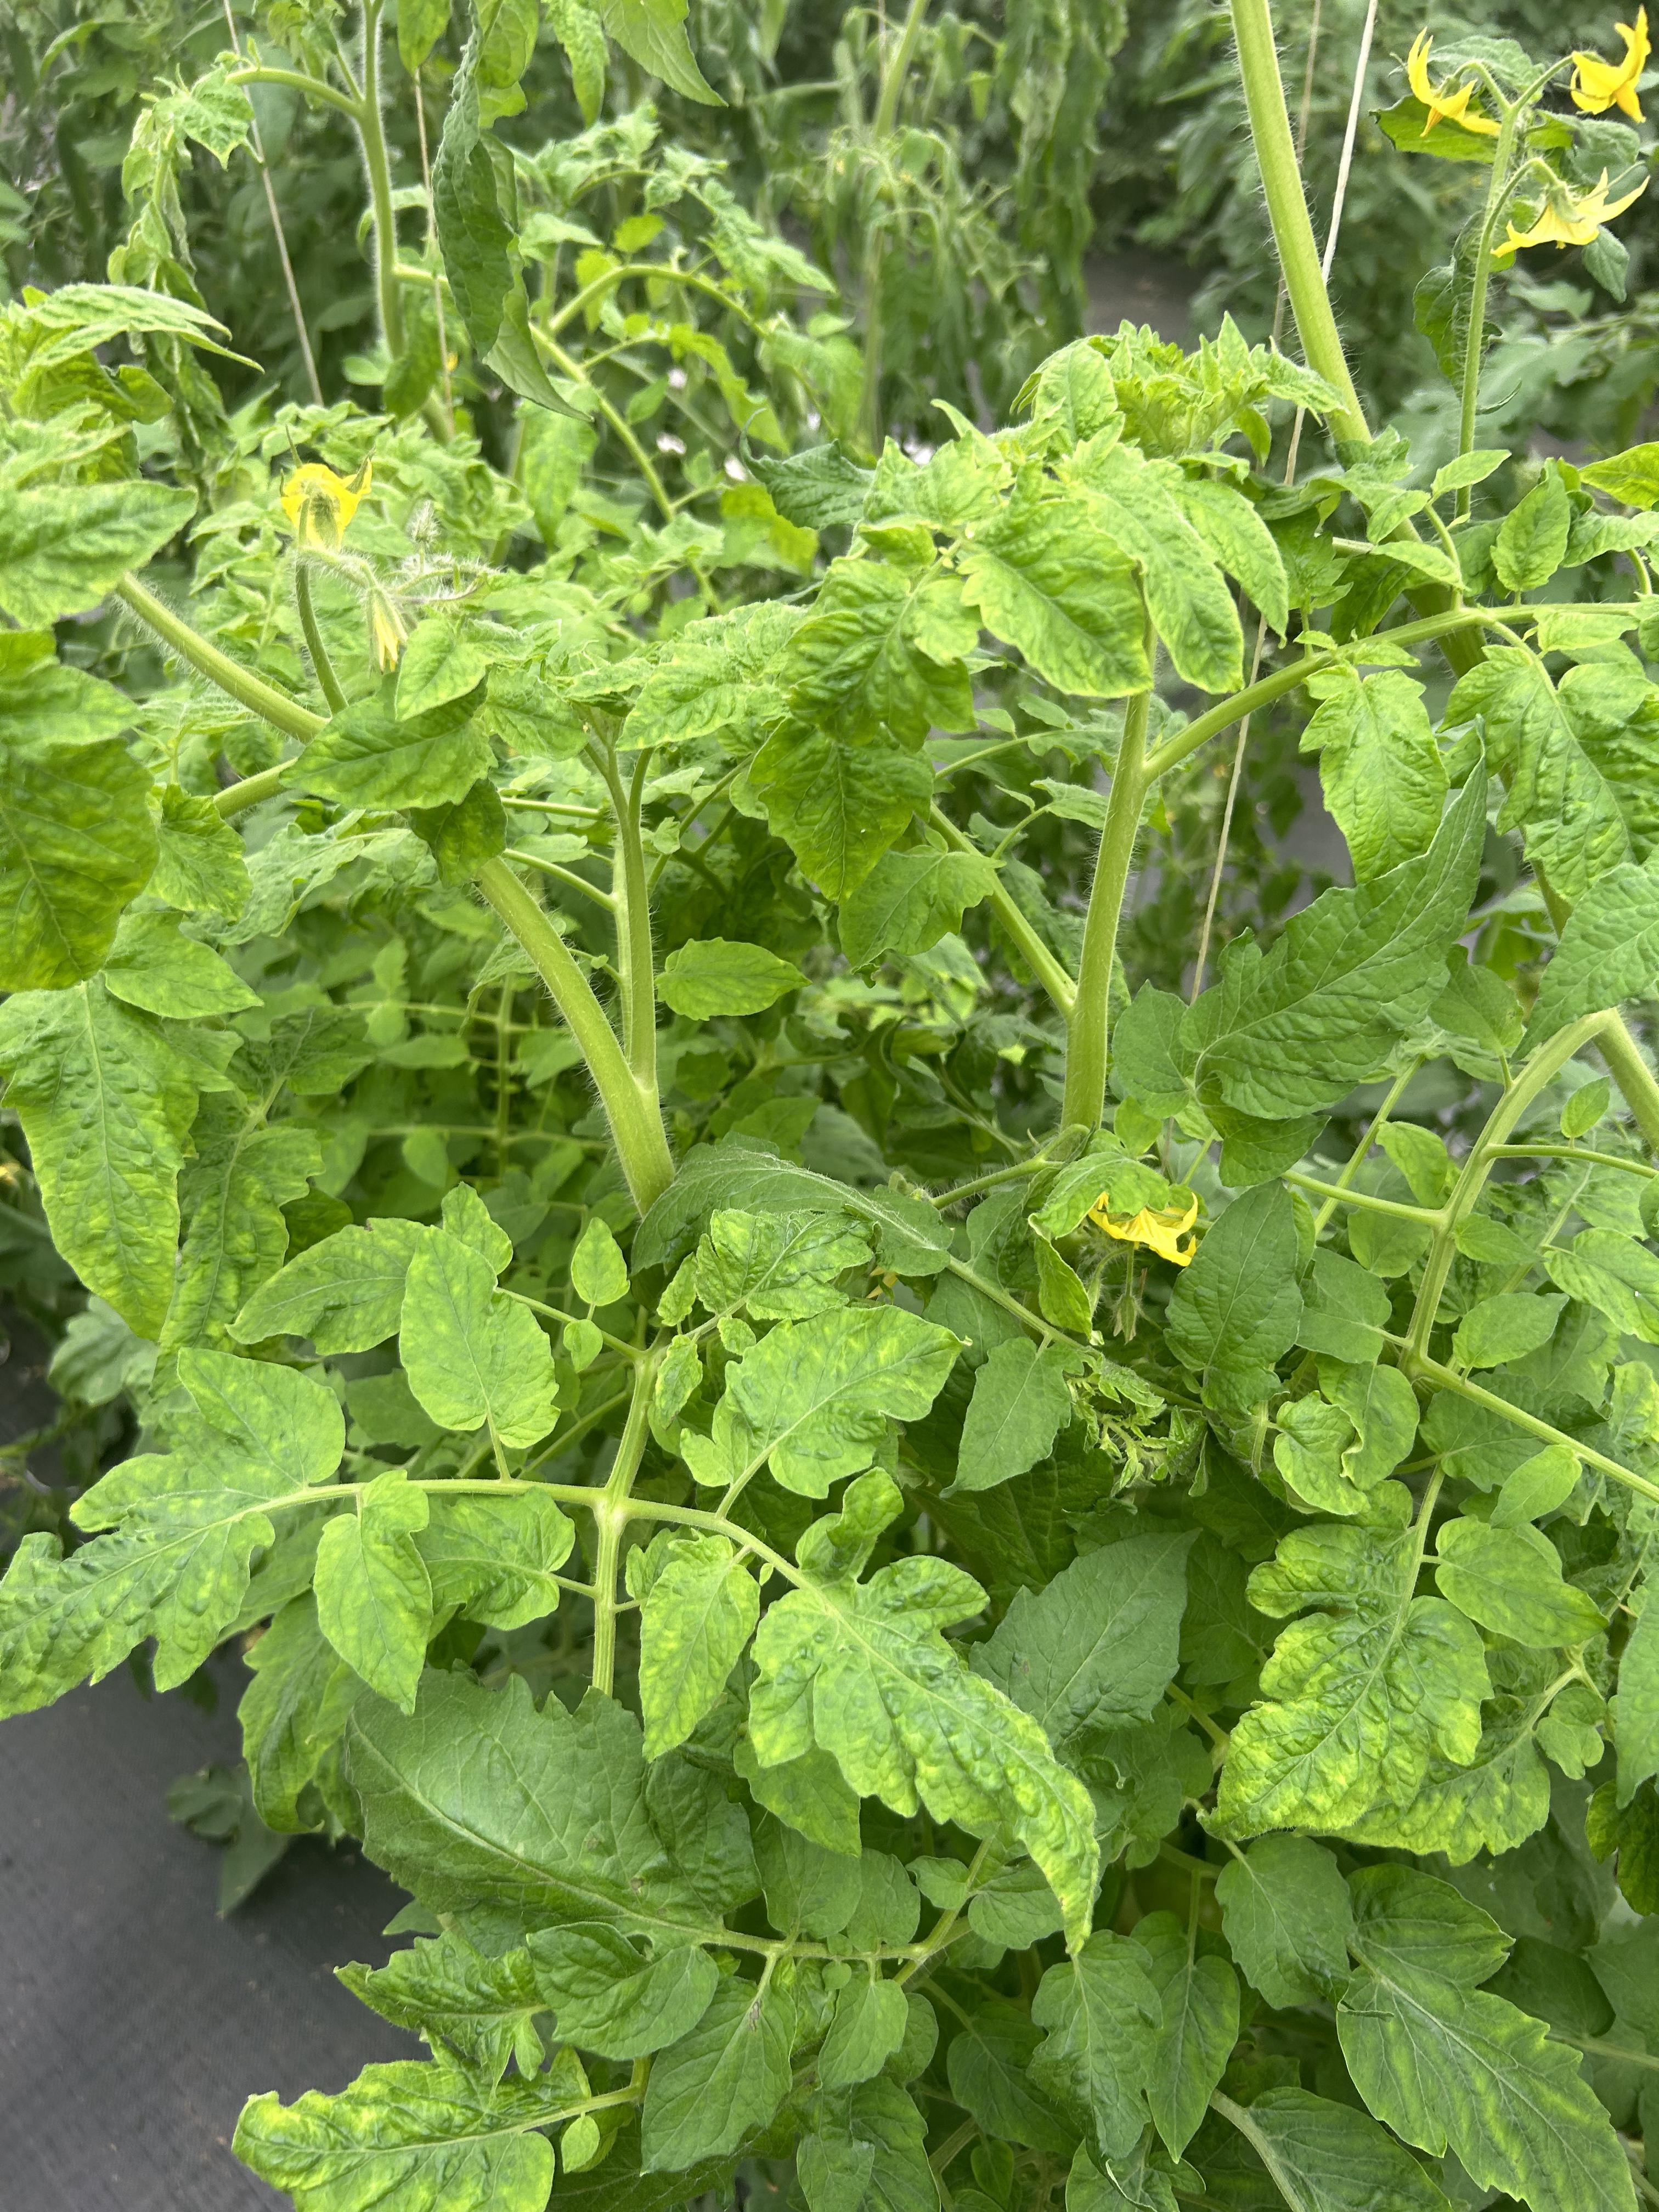
Disease: Viral